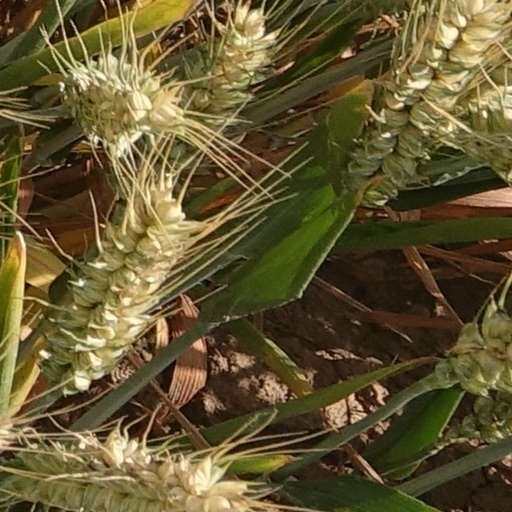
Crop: wheat